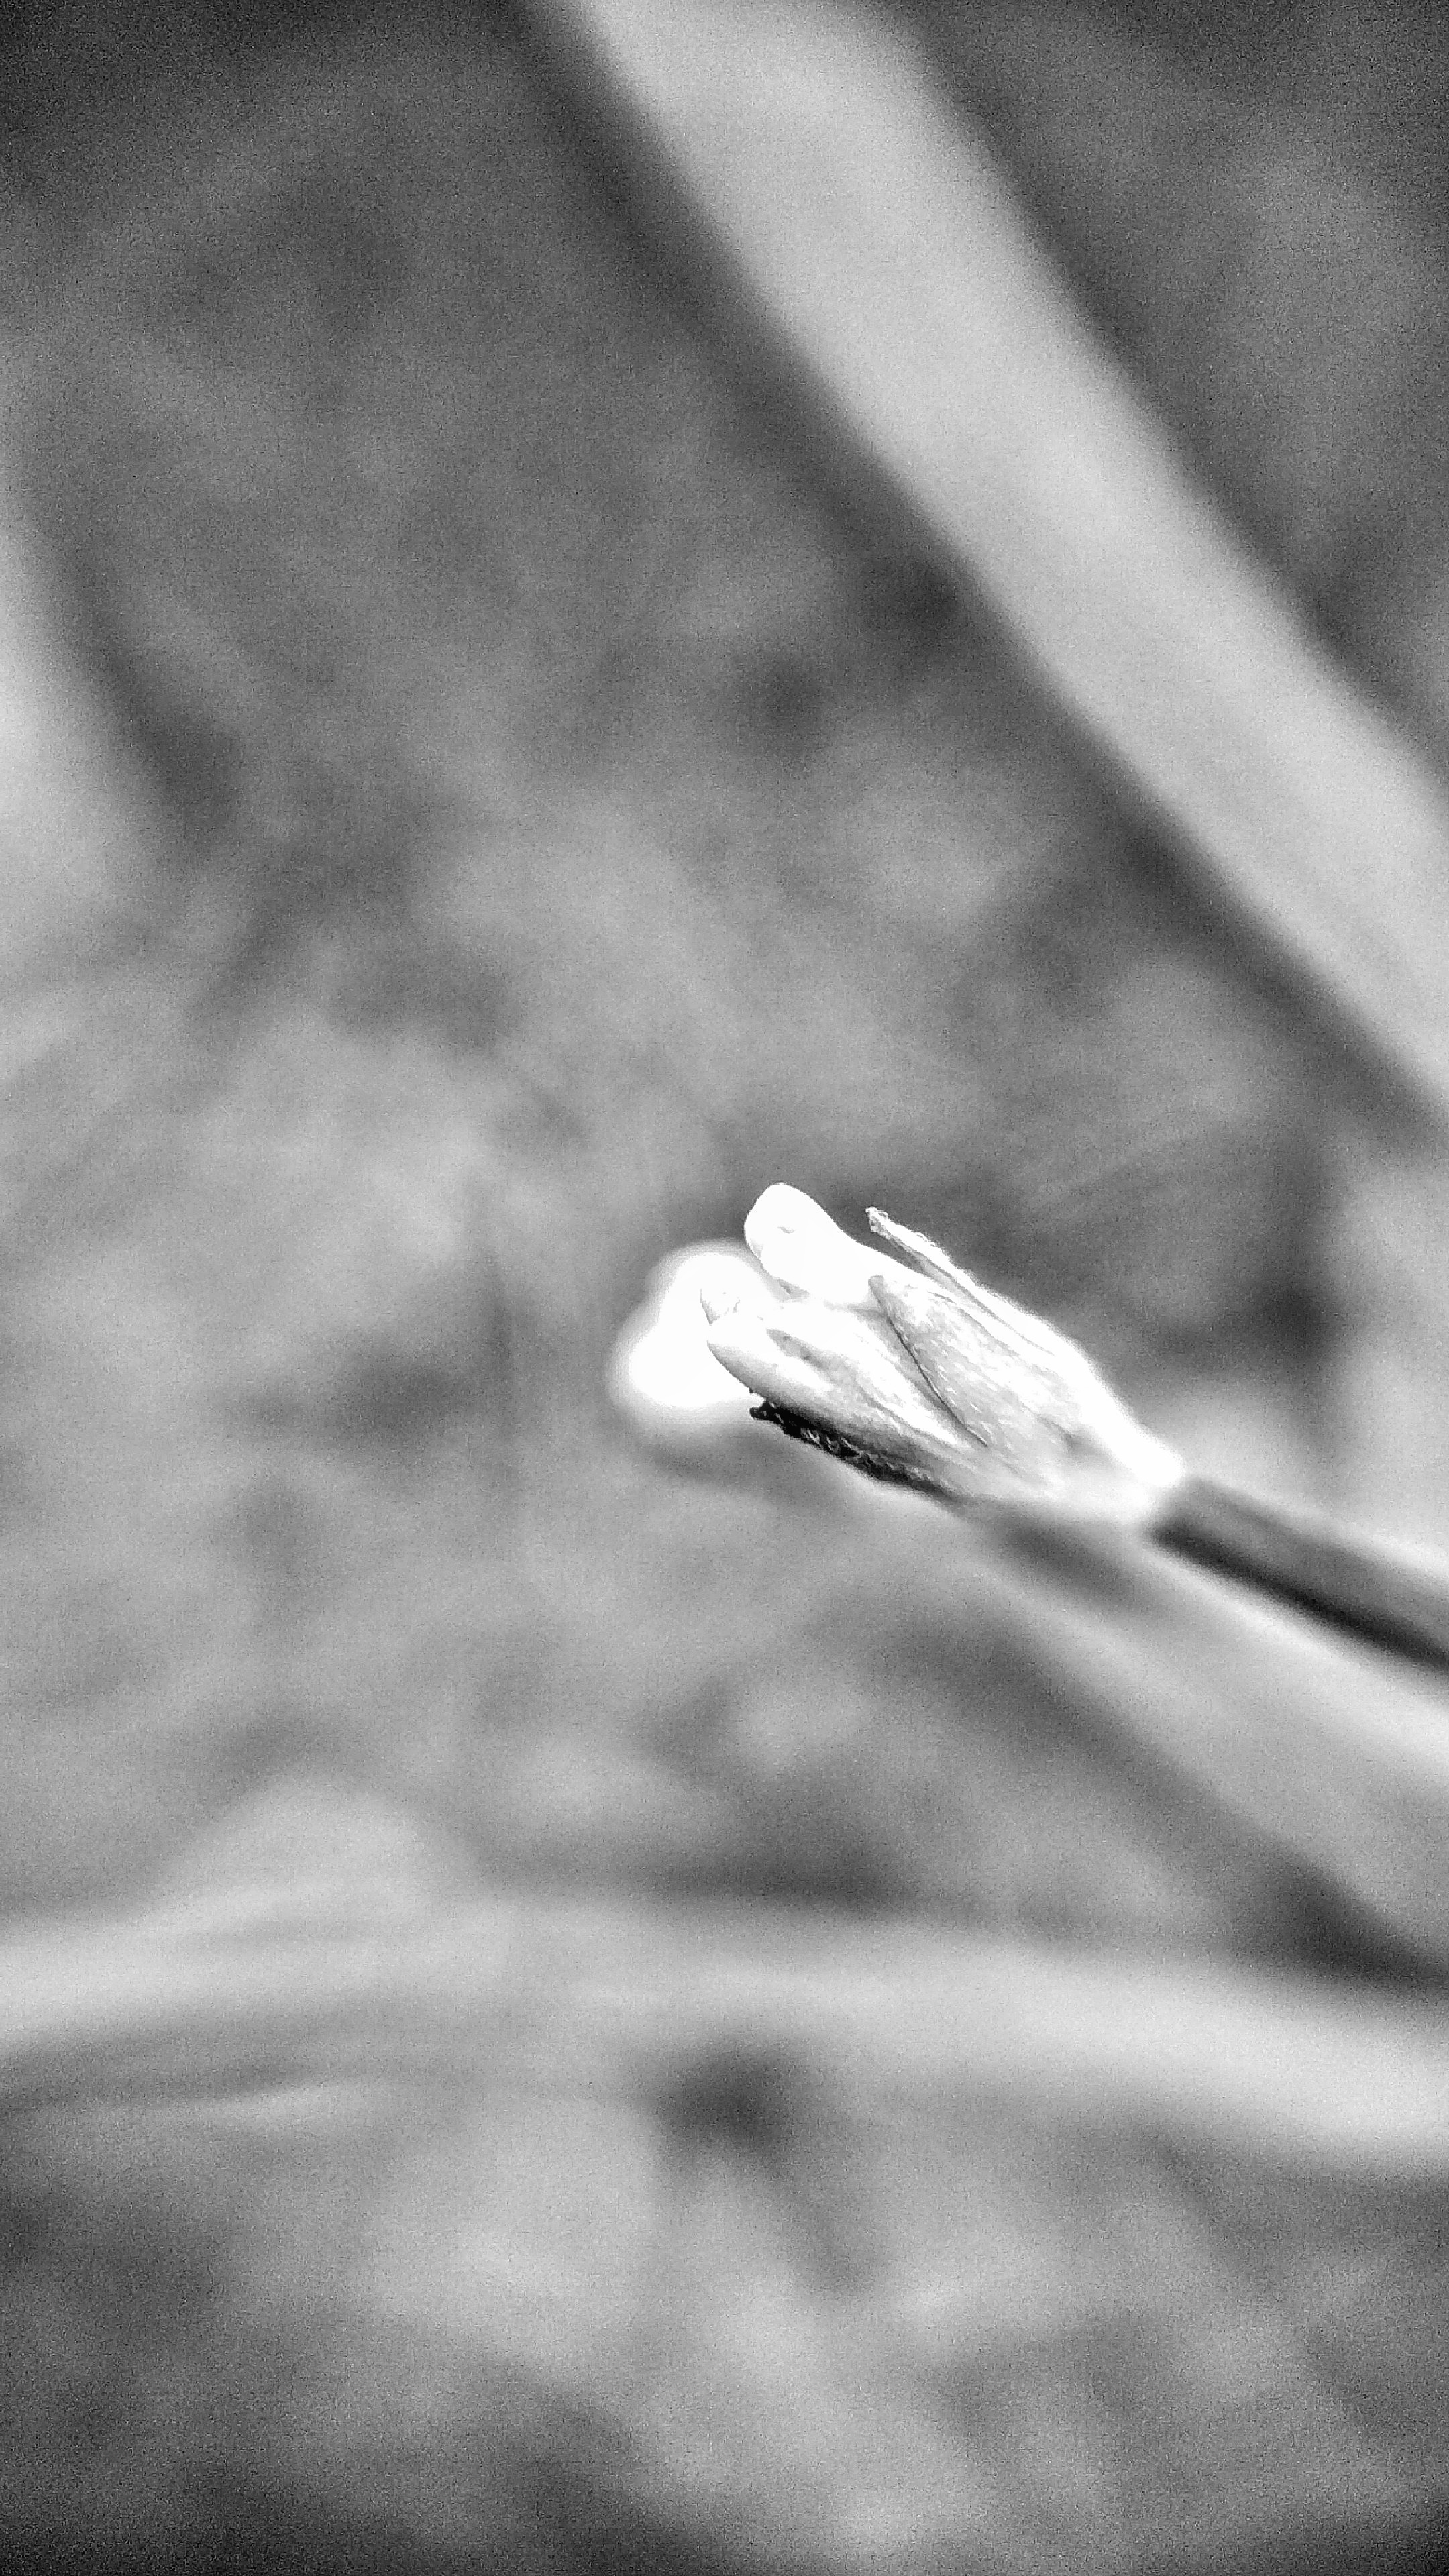
hand, light, black and white, white, photography, leaf, flower, darkness, black, monochrome, close up, macro photography, monochrome photography